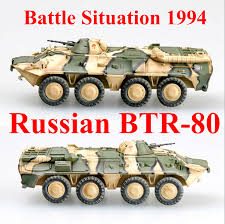
Label: BTR-80